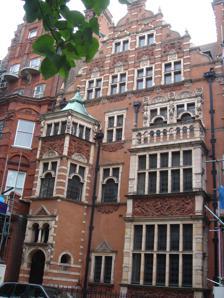
Building: 52 Cadogan Square
Country: United Kingdom
Year built: 1887
52 Cadogan Square 52 Cadogan Square is a Grade II* listed house in Cadogan Square , London SW1. The house was built in 1886–87, and the architect was Sir Ernest George , who built it for Sir Thomas Andros de la Rue, 1st Baronet , chairman of security printers De La Rue . De la Rue died at 52 Cadogan Square on 10 April 1911, and was buried at Golders Green . References